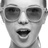
Emotion: surprise